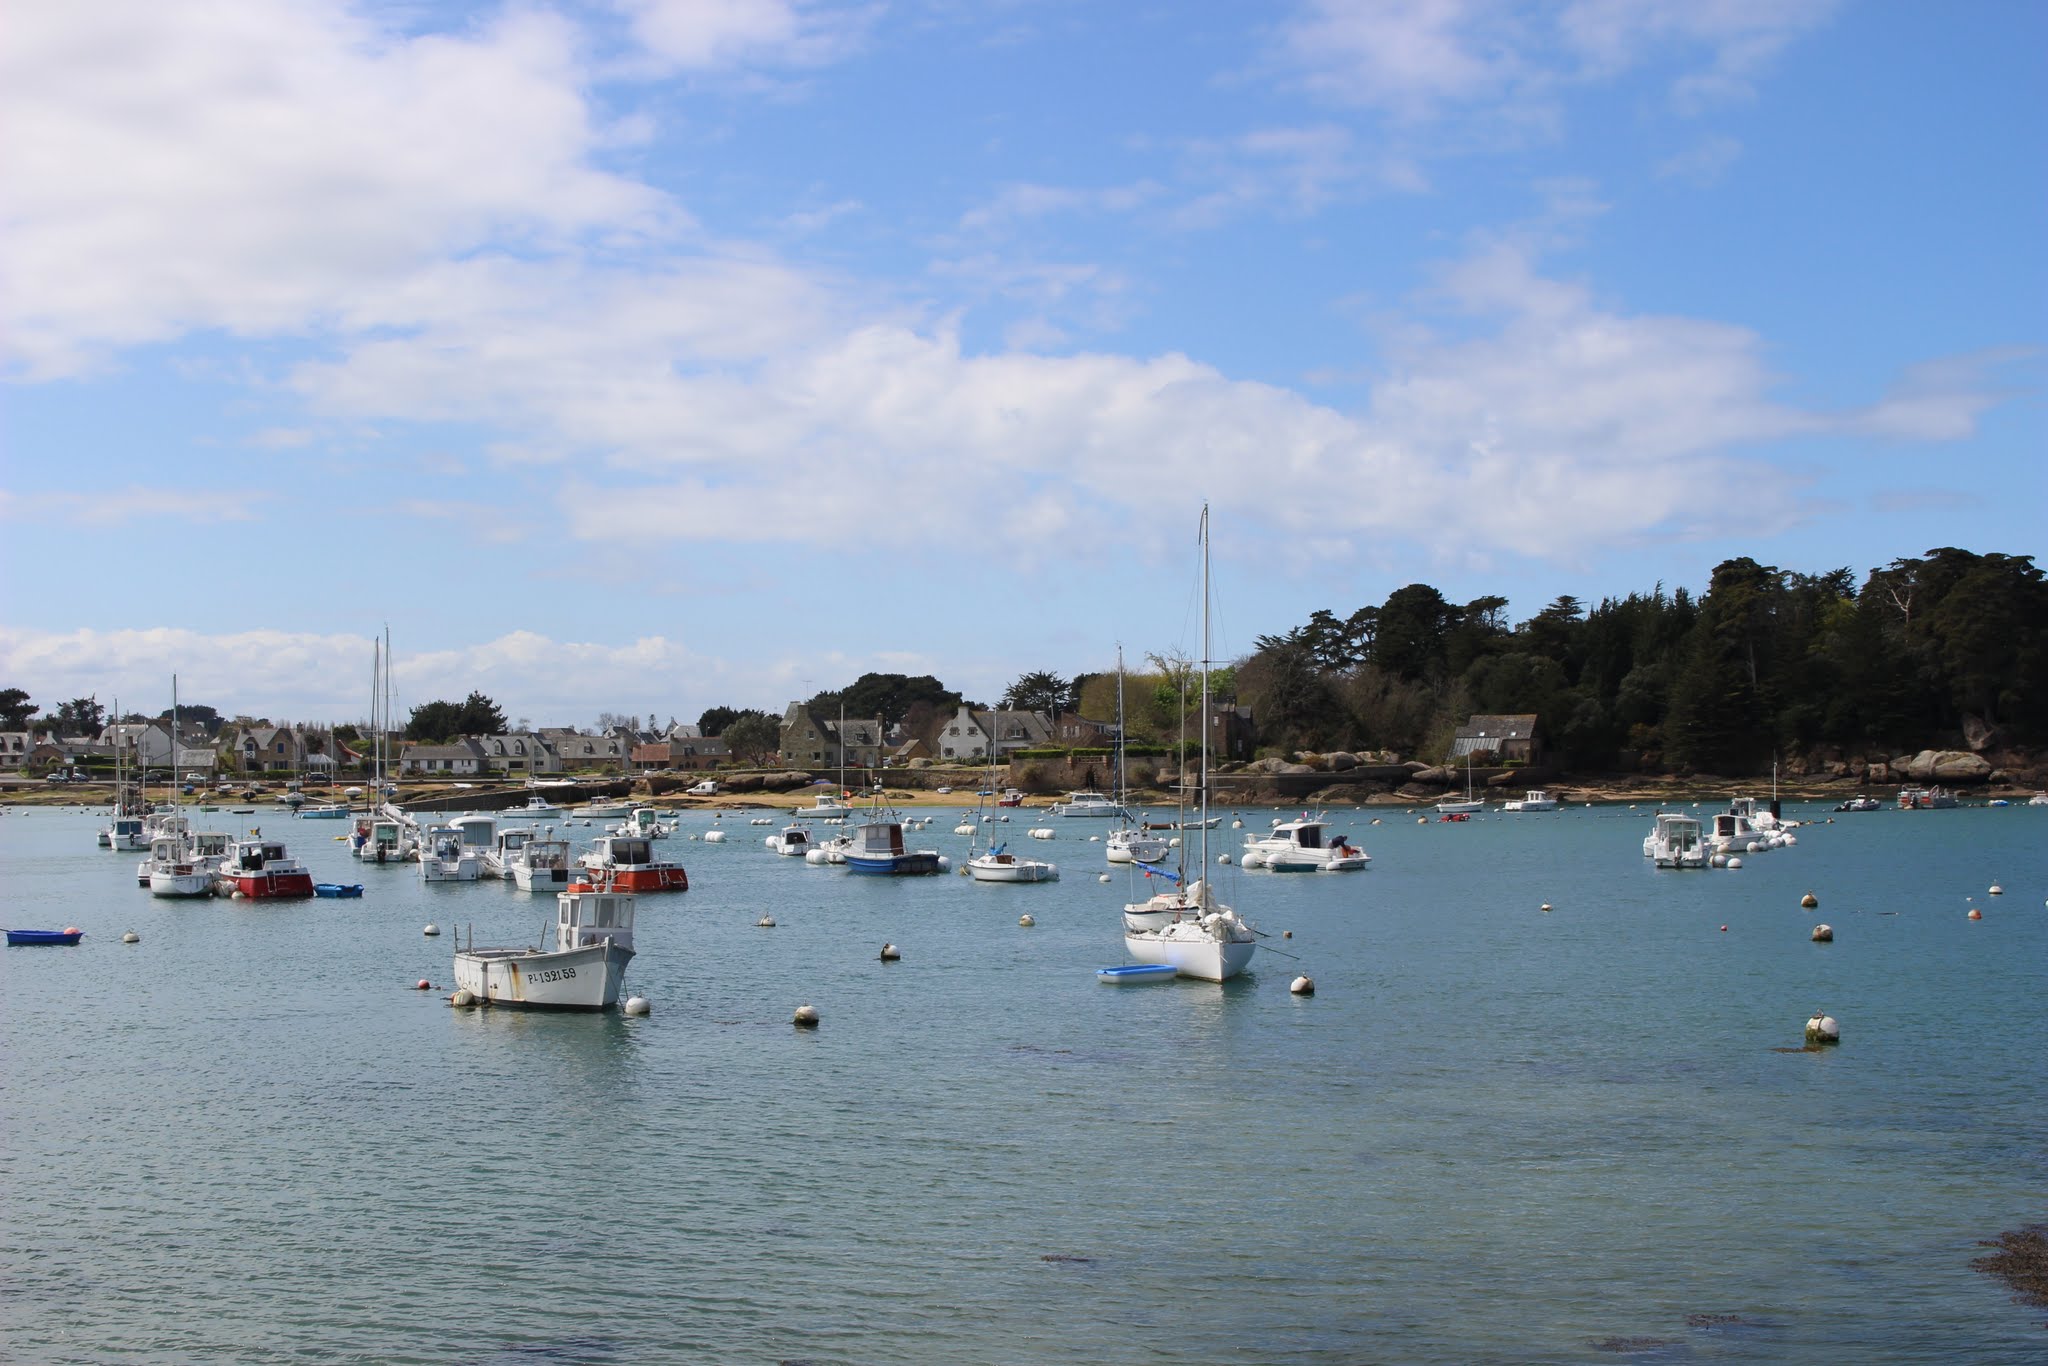
nature, waterway, water, body of water, sea, sky, boat, coastal and oceanic landforms, harbor, coast, ocean, loch, bay, shore, marina, tree, lake, inlet, cloud, calm, river, channel, port, lake district, vehicle, watercraft, tourism, reservoir